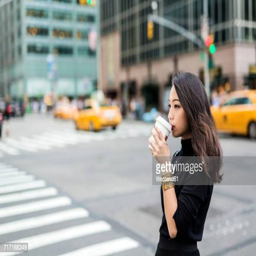
young woman drinking coffee to go on the street